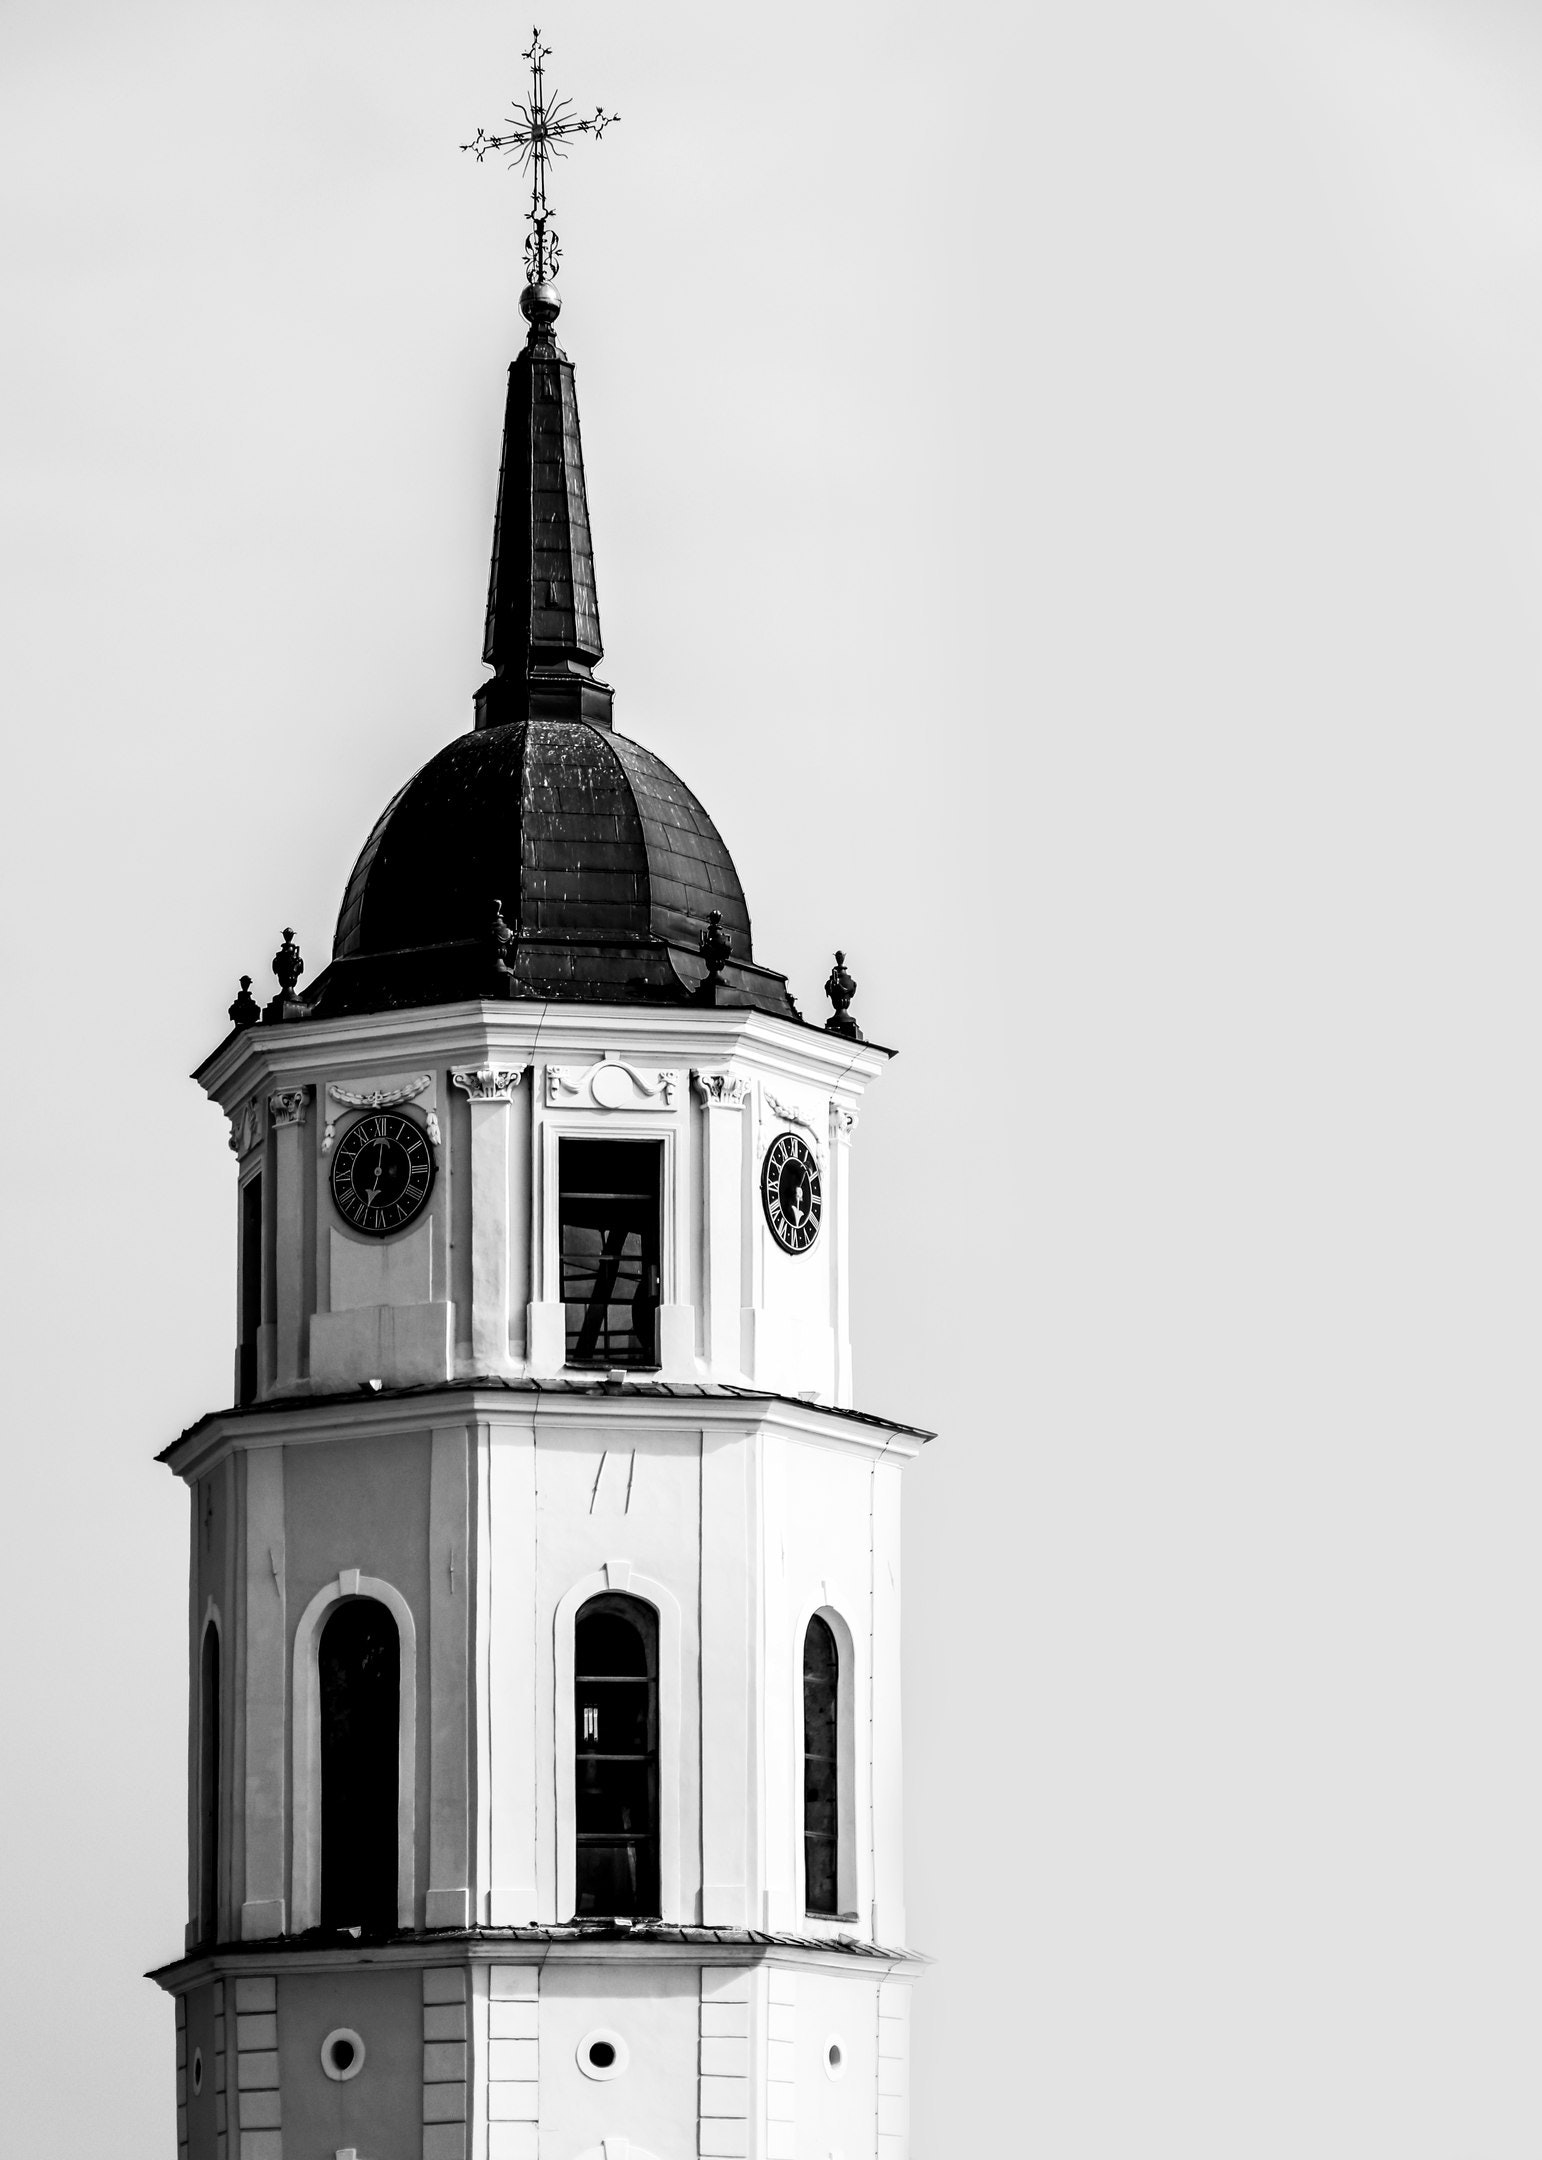
white, steeple, landmark, tower, bell tower, architecture, church, building, place of worship, black and white, sky, dome, spire, chapel, photography, stock photography, monochrome photography, city, classical architecture, monochrome, roof, facade